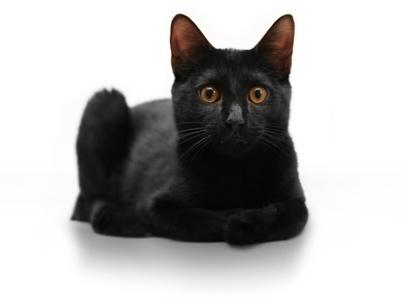
Breed: Bombay